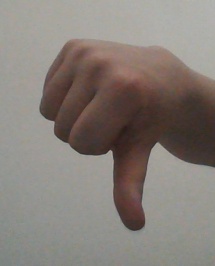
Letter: waw